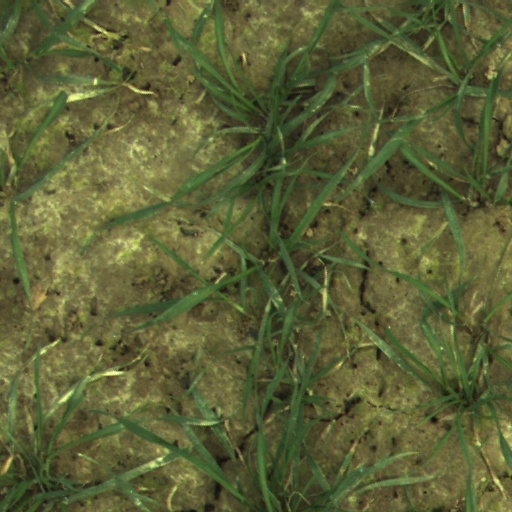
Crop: wheat